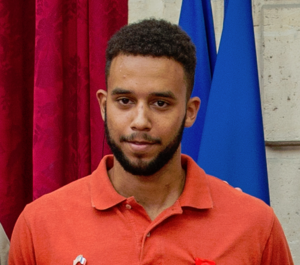
Anthony Sadler Jr., né le 13 juillet 1992 à Sacramento en Californie aux États-Unis, est un acteur et écrivain franco-américain. En août 2015, avec Aleksander Skarlatos et Spencer Stone, Sadler neutralise un homme armé dans un train vers Paris. Cet acte lui a valu des honneurs dans son pays et à l'étranger : François Hollande, alors président de la France, lui décerne la Légion d'honneur.